Ajvar

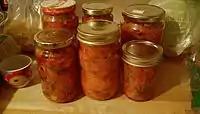
Ajvar and other pickles in a home larder

Homemade ajvar is made of peppers that are roasted, minced, and then cooked, but some industrial producers use fresh minced peppers, which are only cooked with sunflower oil afterwards, which leads to lower quality. Ajvar preparation is somewhat difficult, because it requires considerable manual labour, particularly for peeling the roasted peppers. It is traditionally prepared in mid-autumn, when peppers are most abundant, and preserved in glass jars for consumption throughout the year. Anecdotally, most households' stocks do not last until the spring, when fresh vegetables become available, so it is usually enjoyed as a winter food. Entire families or neighbours often gather to prepare the peppers together. The traditional cultivar of pepper used is called "roga" (approx. "horn"). "Roga" is large, red, horn-shaped and relatively easy to peel, with thick flesh. It typically ripens in late September.